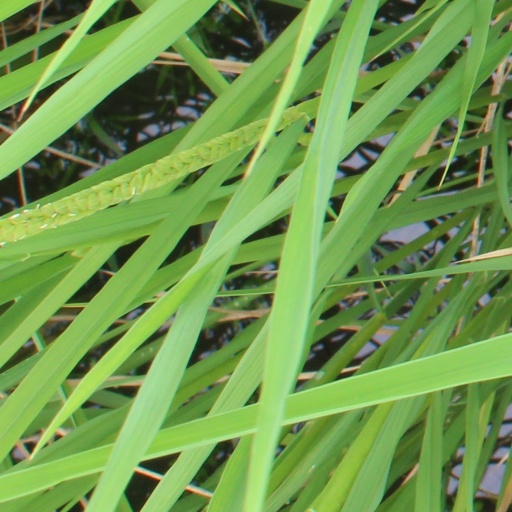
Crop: rice